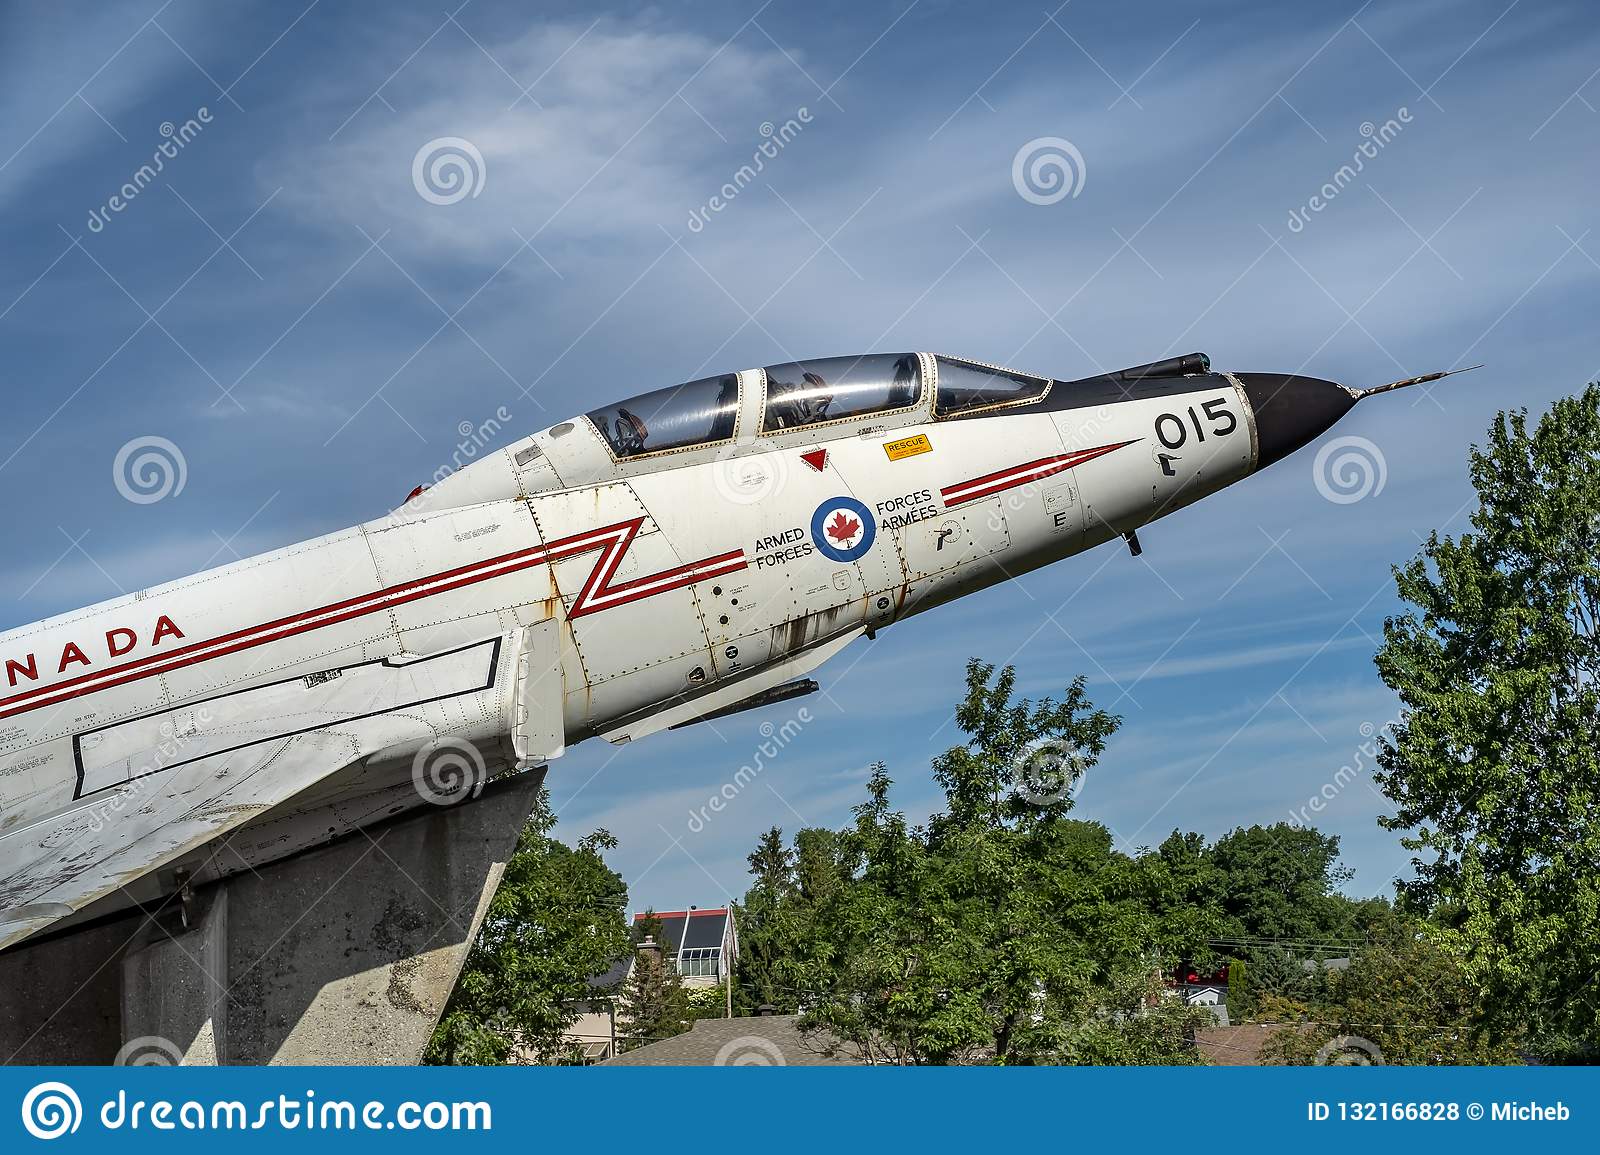
Vehicle type: Planes